Team Braemar

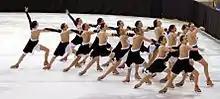
Team Braemar performing Ina Bauers at the 2007 Colonial Classic.

Team Braemar was a junior-level synchronized skating team representing Braemar City of Lakes Figure Skating Club, based in Edina, Minnesota. They were Junior world challenge cup bronze medalists (2011), four-time Junior U.S. champions,and two-time junior national medalists. They skated in the opening ceremonies of the 1980 Winter Olympics in Lake Placid, New York.